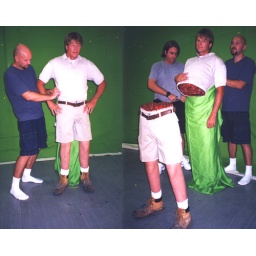
Fake legs and mid torso for a green screen effect to cut the body in half.